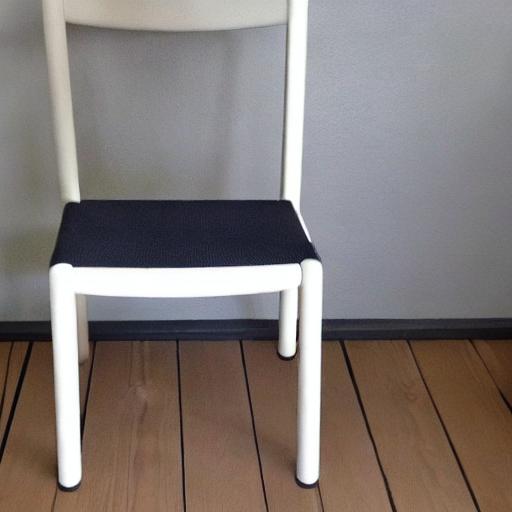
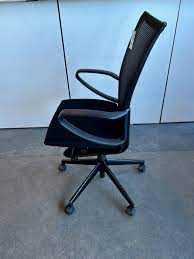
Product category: items_chair
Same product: no